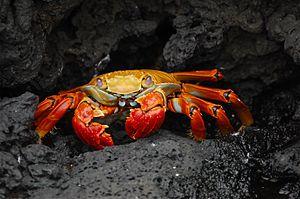
Grapsus grapsus, appelé parfois Sally-pied-léger ou crabe rouge est une espèce de crabes de la famille des Grapsidae.